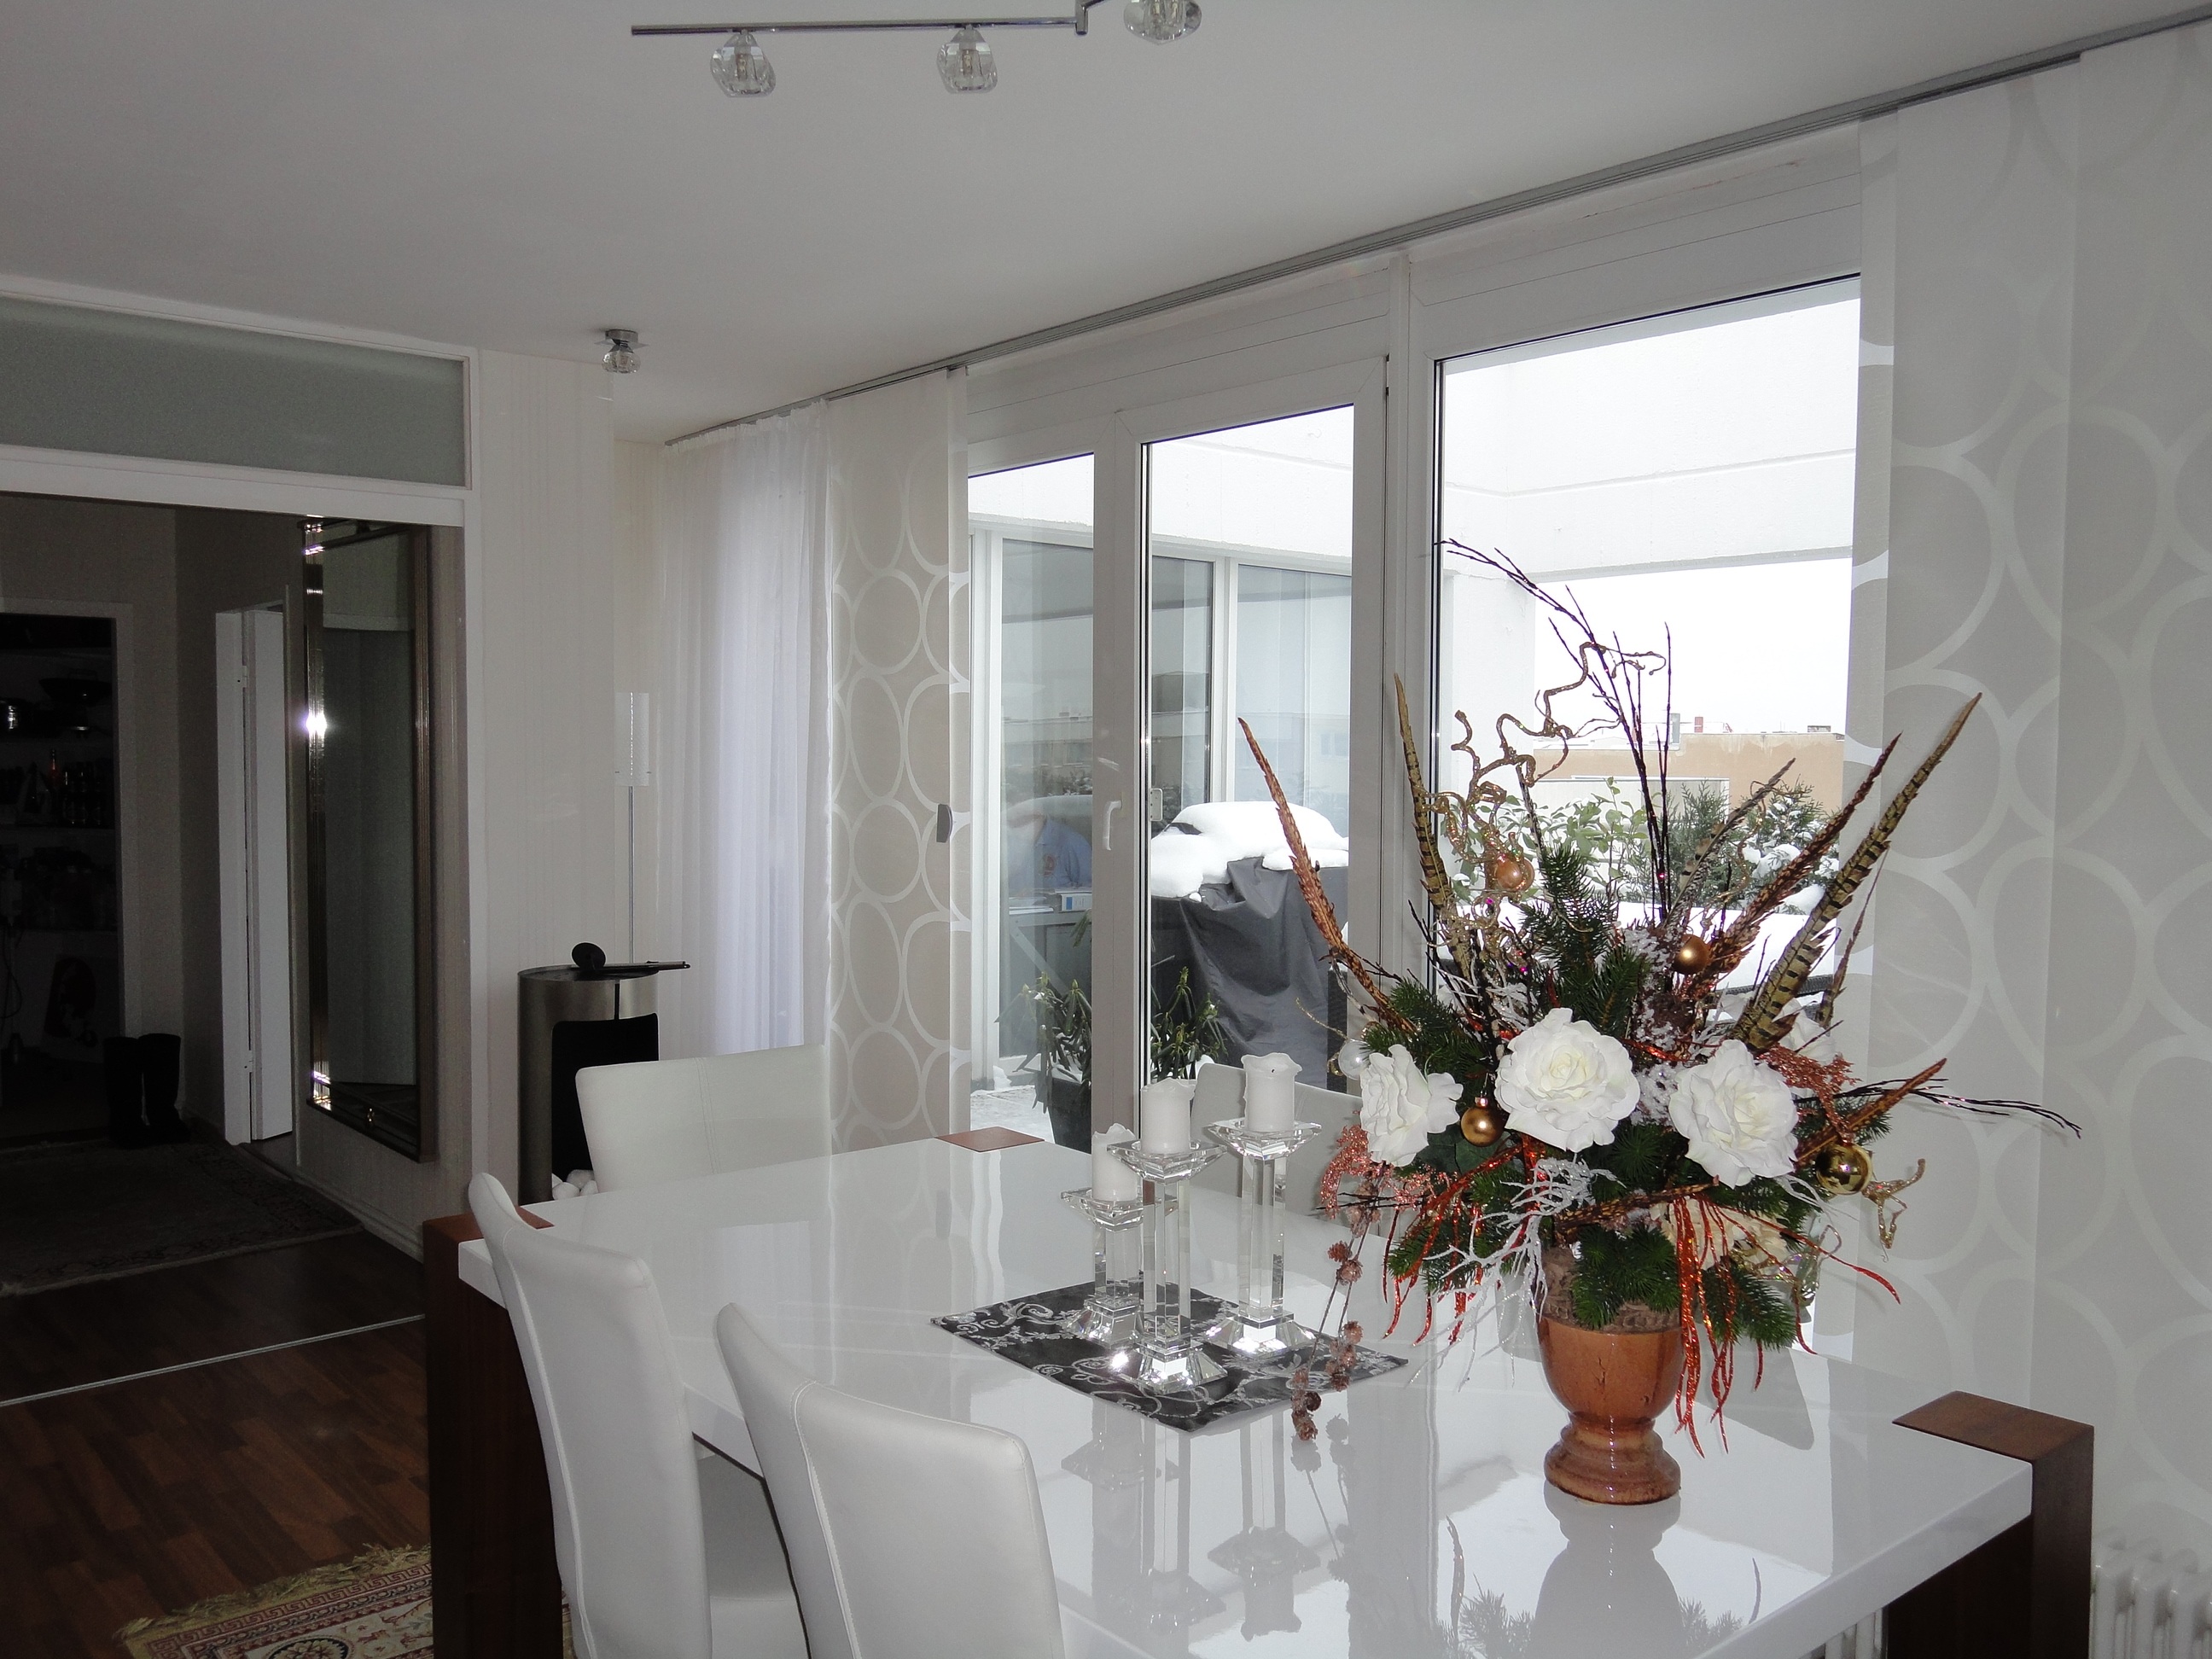
table, home, bouquet, decoration, property, living room, room, eat, apartment, flowers, interior design, design, estate, condominium, real estate, dining room, gedeckter table